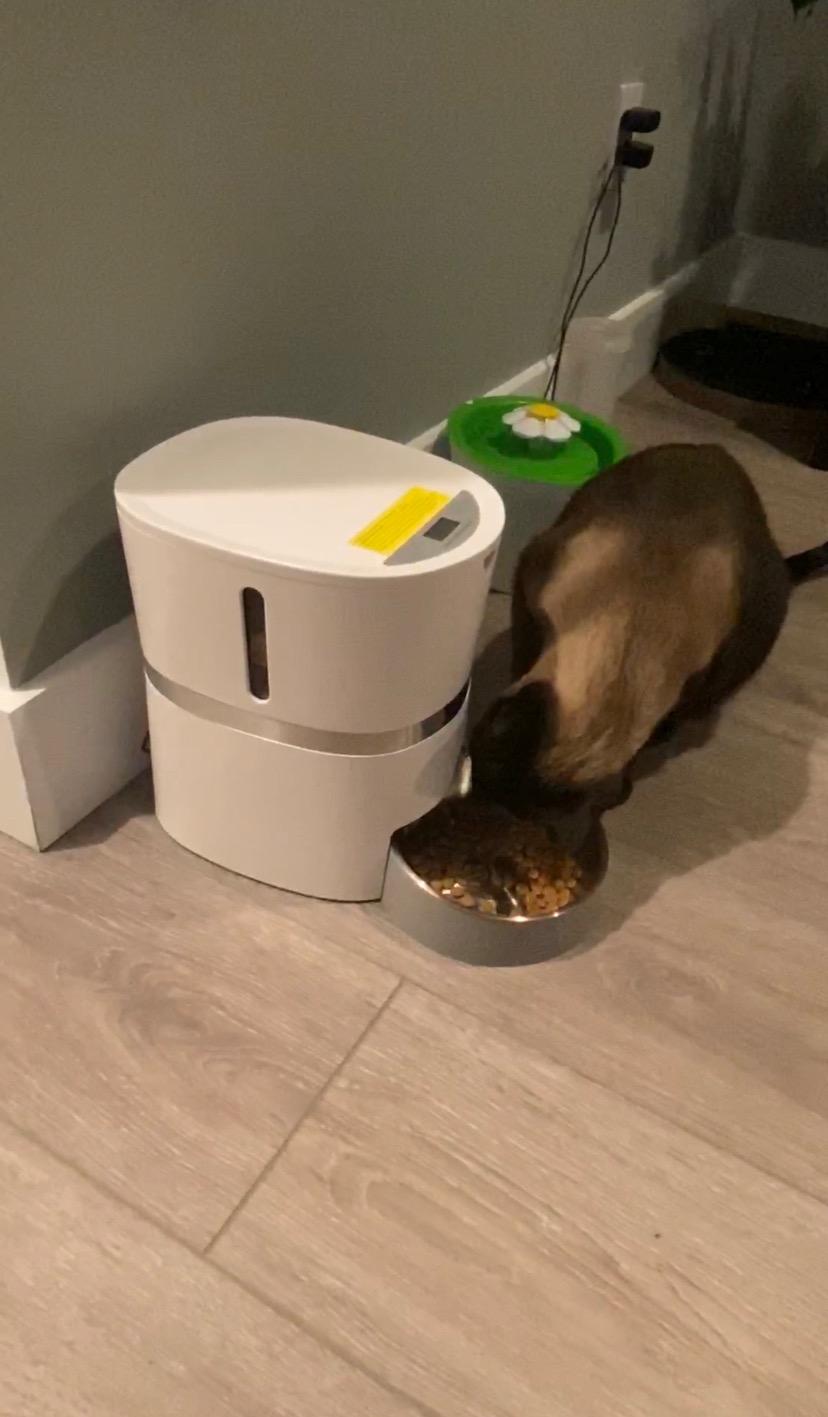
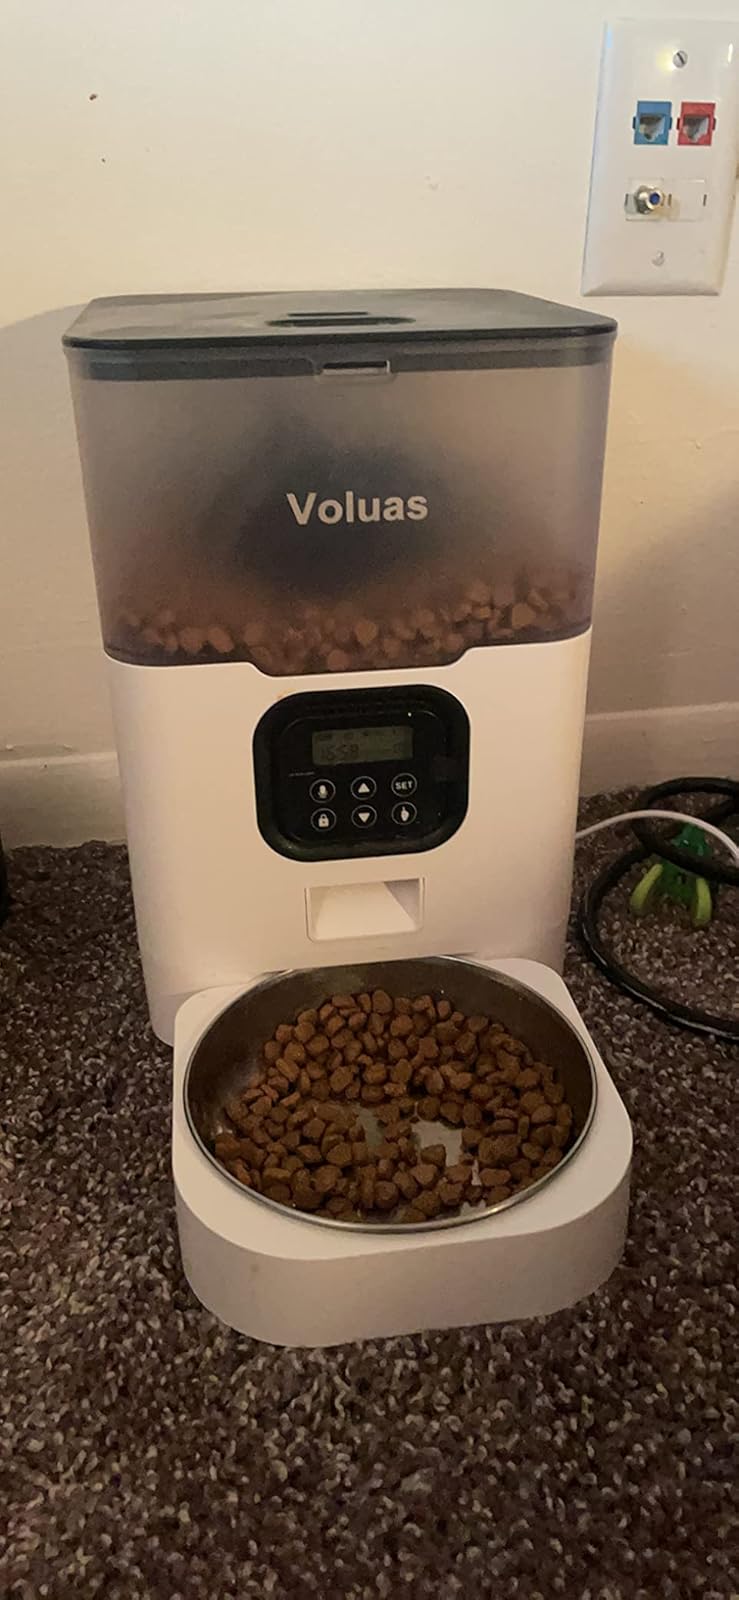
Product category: items_feeder
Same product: no